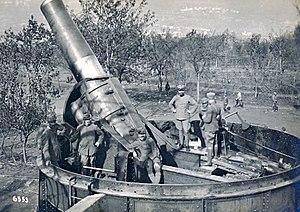
Attilio Prevost est un photojournaliste, un ingénieur et entrepreneur italien. Pionnier du cinéma italien, photographe et cameraman, est connu pour être l' un des premiers photographe de guerre de l' Armée royale dans la Première Guerre mondiale.